Antonio Sorice

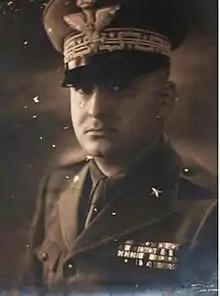

Antonio Sorice (3 November 1897 – 14 January 1971) was an Italian general during World War II, Undersecretary for War from February to July 1943 and Minister of War from July 1943 to February 1944.